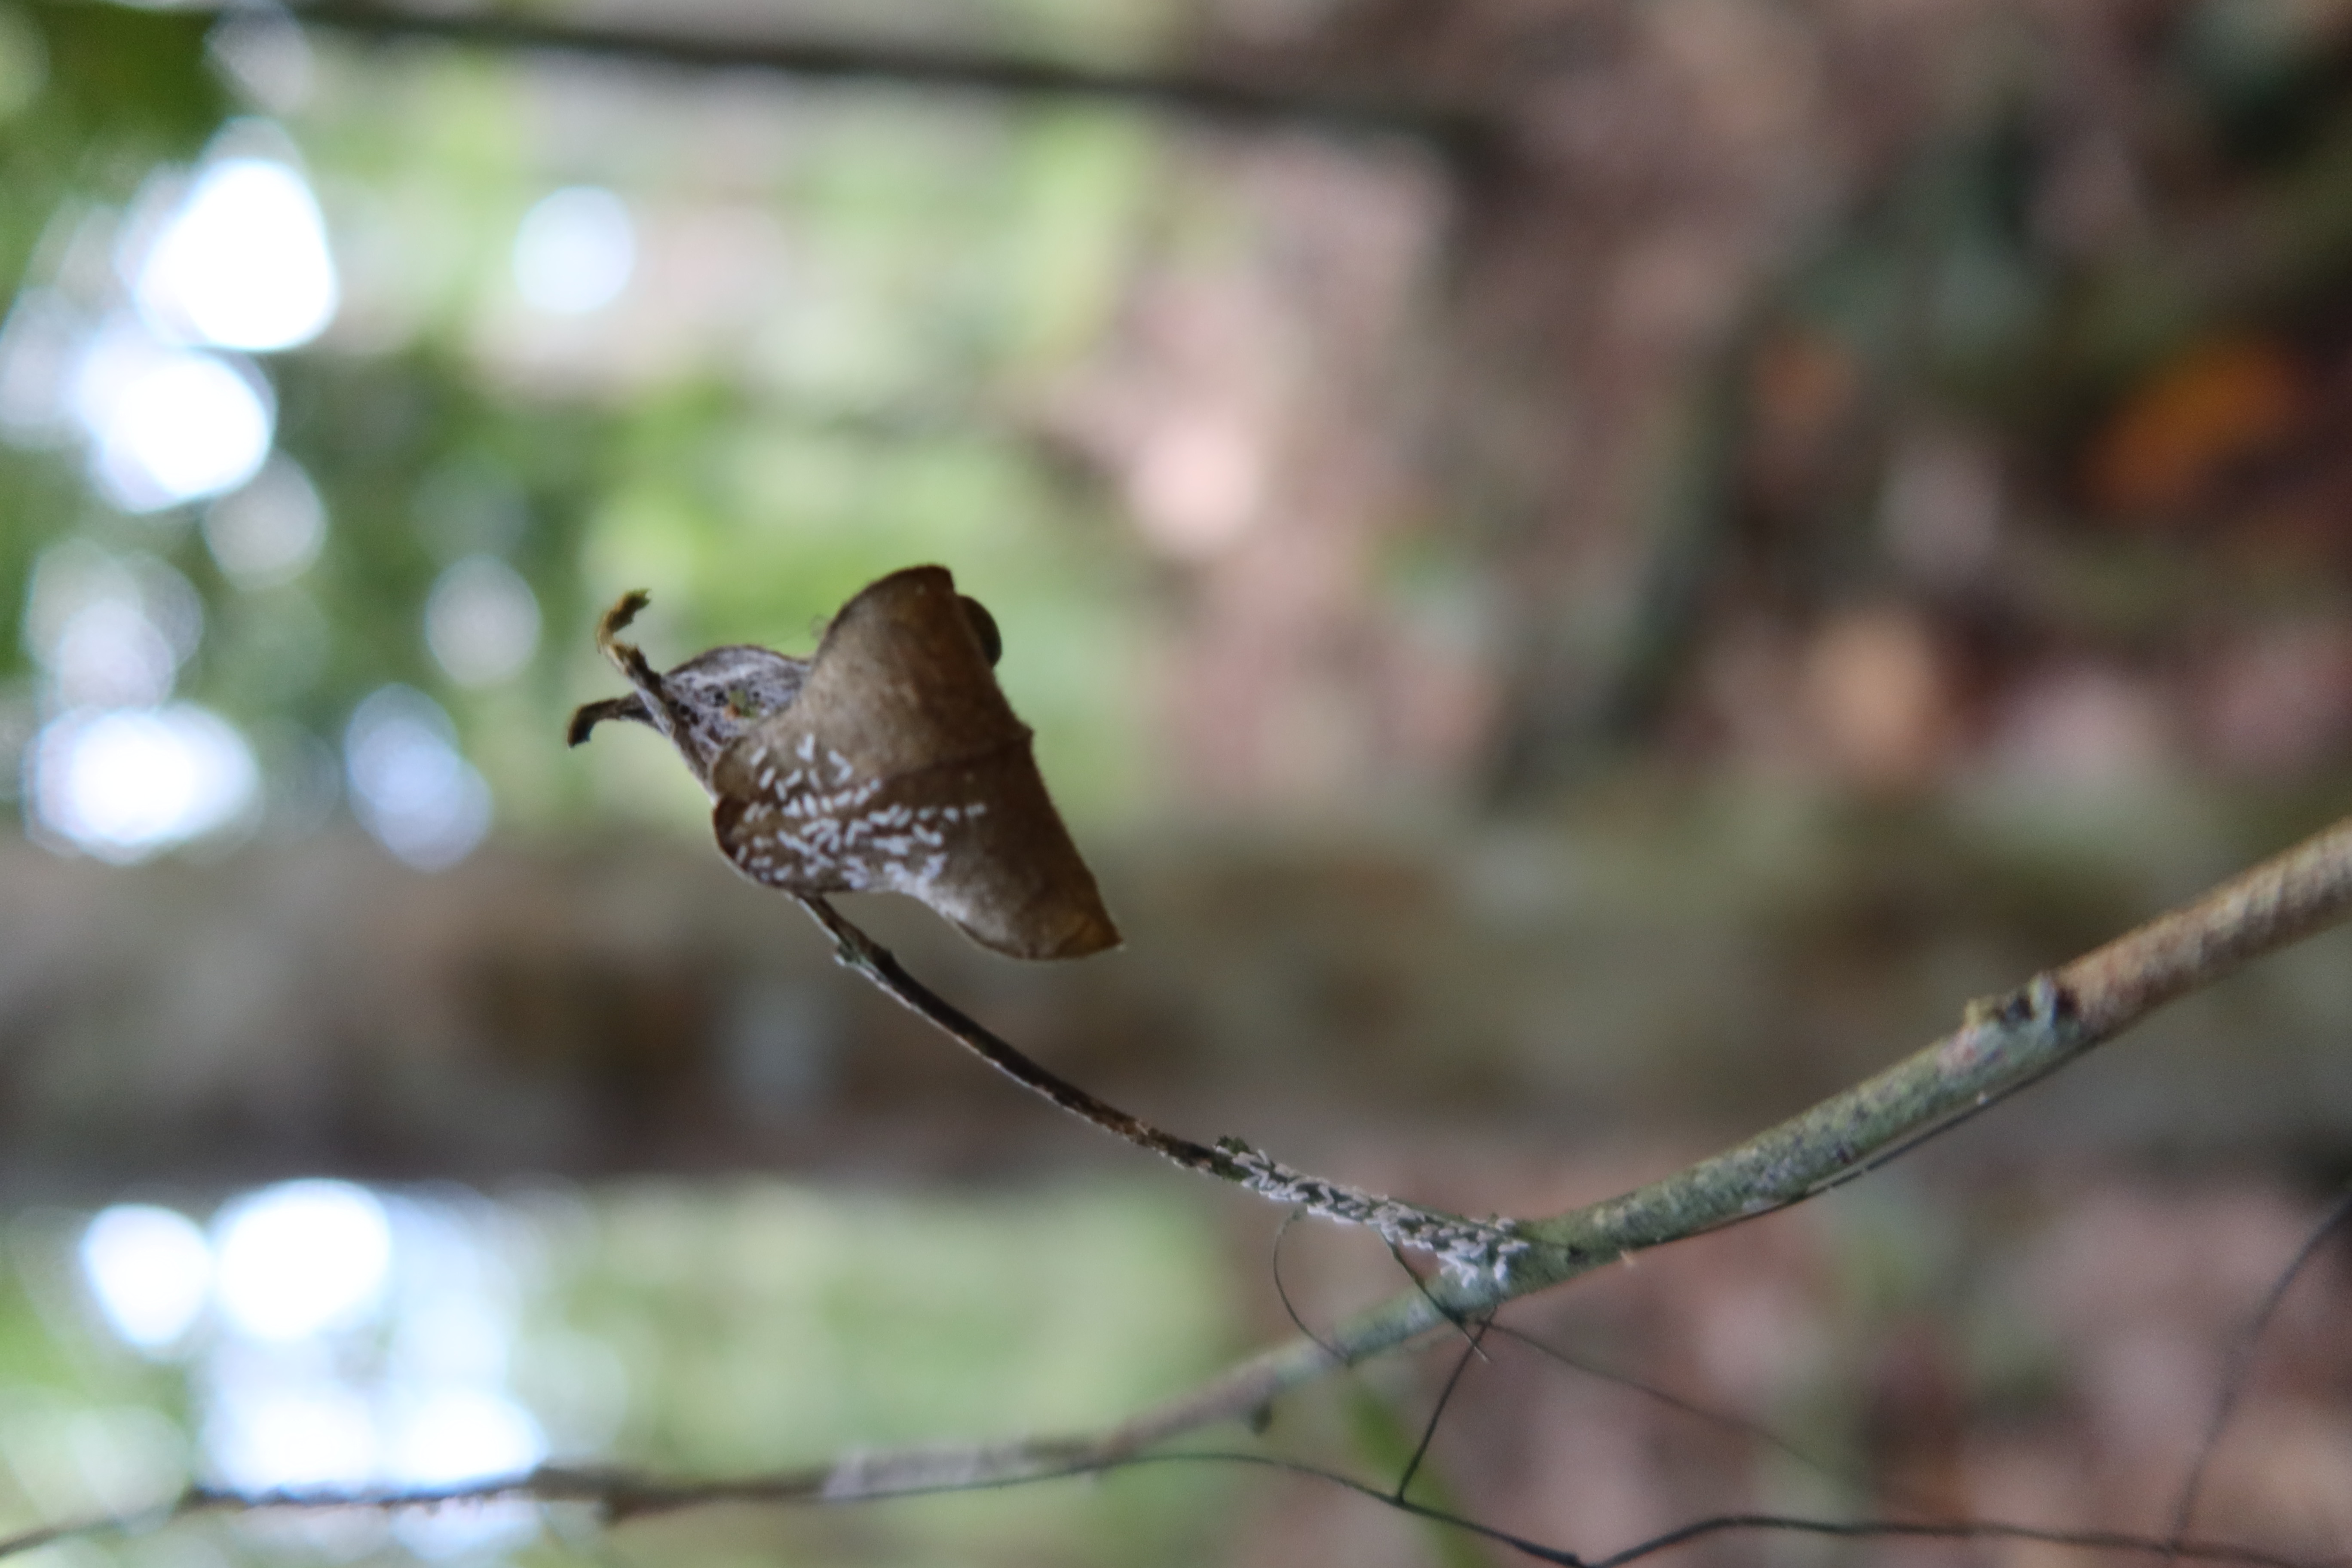
Label: Mealy bugs